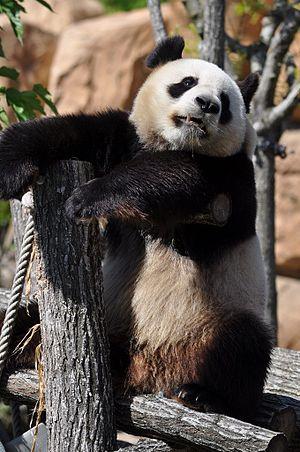
Panda au zoo de Beauval
Yuan Zi et Huan Huan sont des pandas géants résidant au ZooParc de Beauval depuis le 15 janvier 2012.